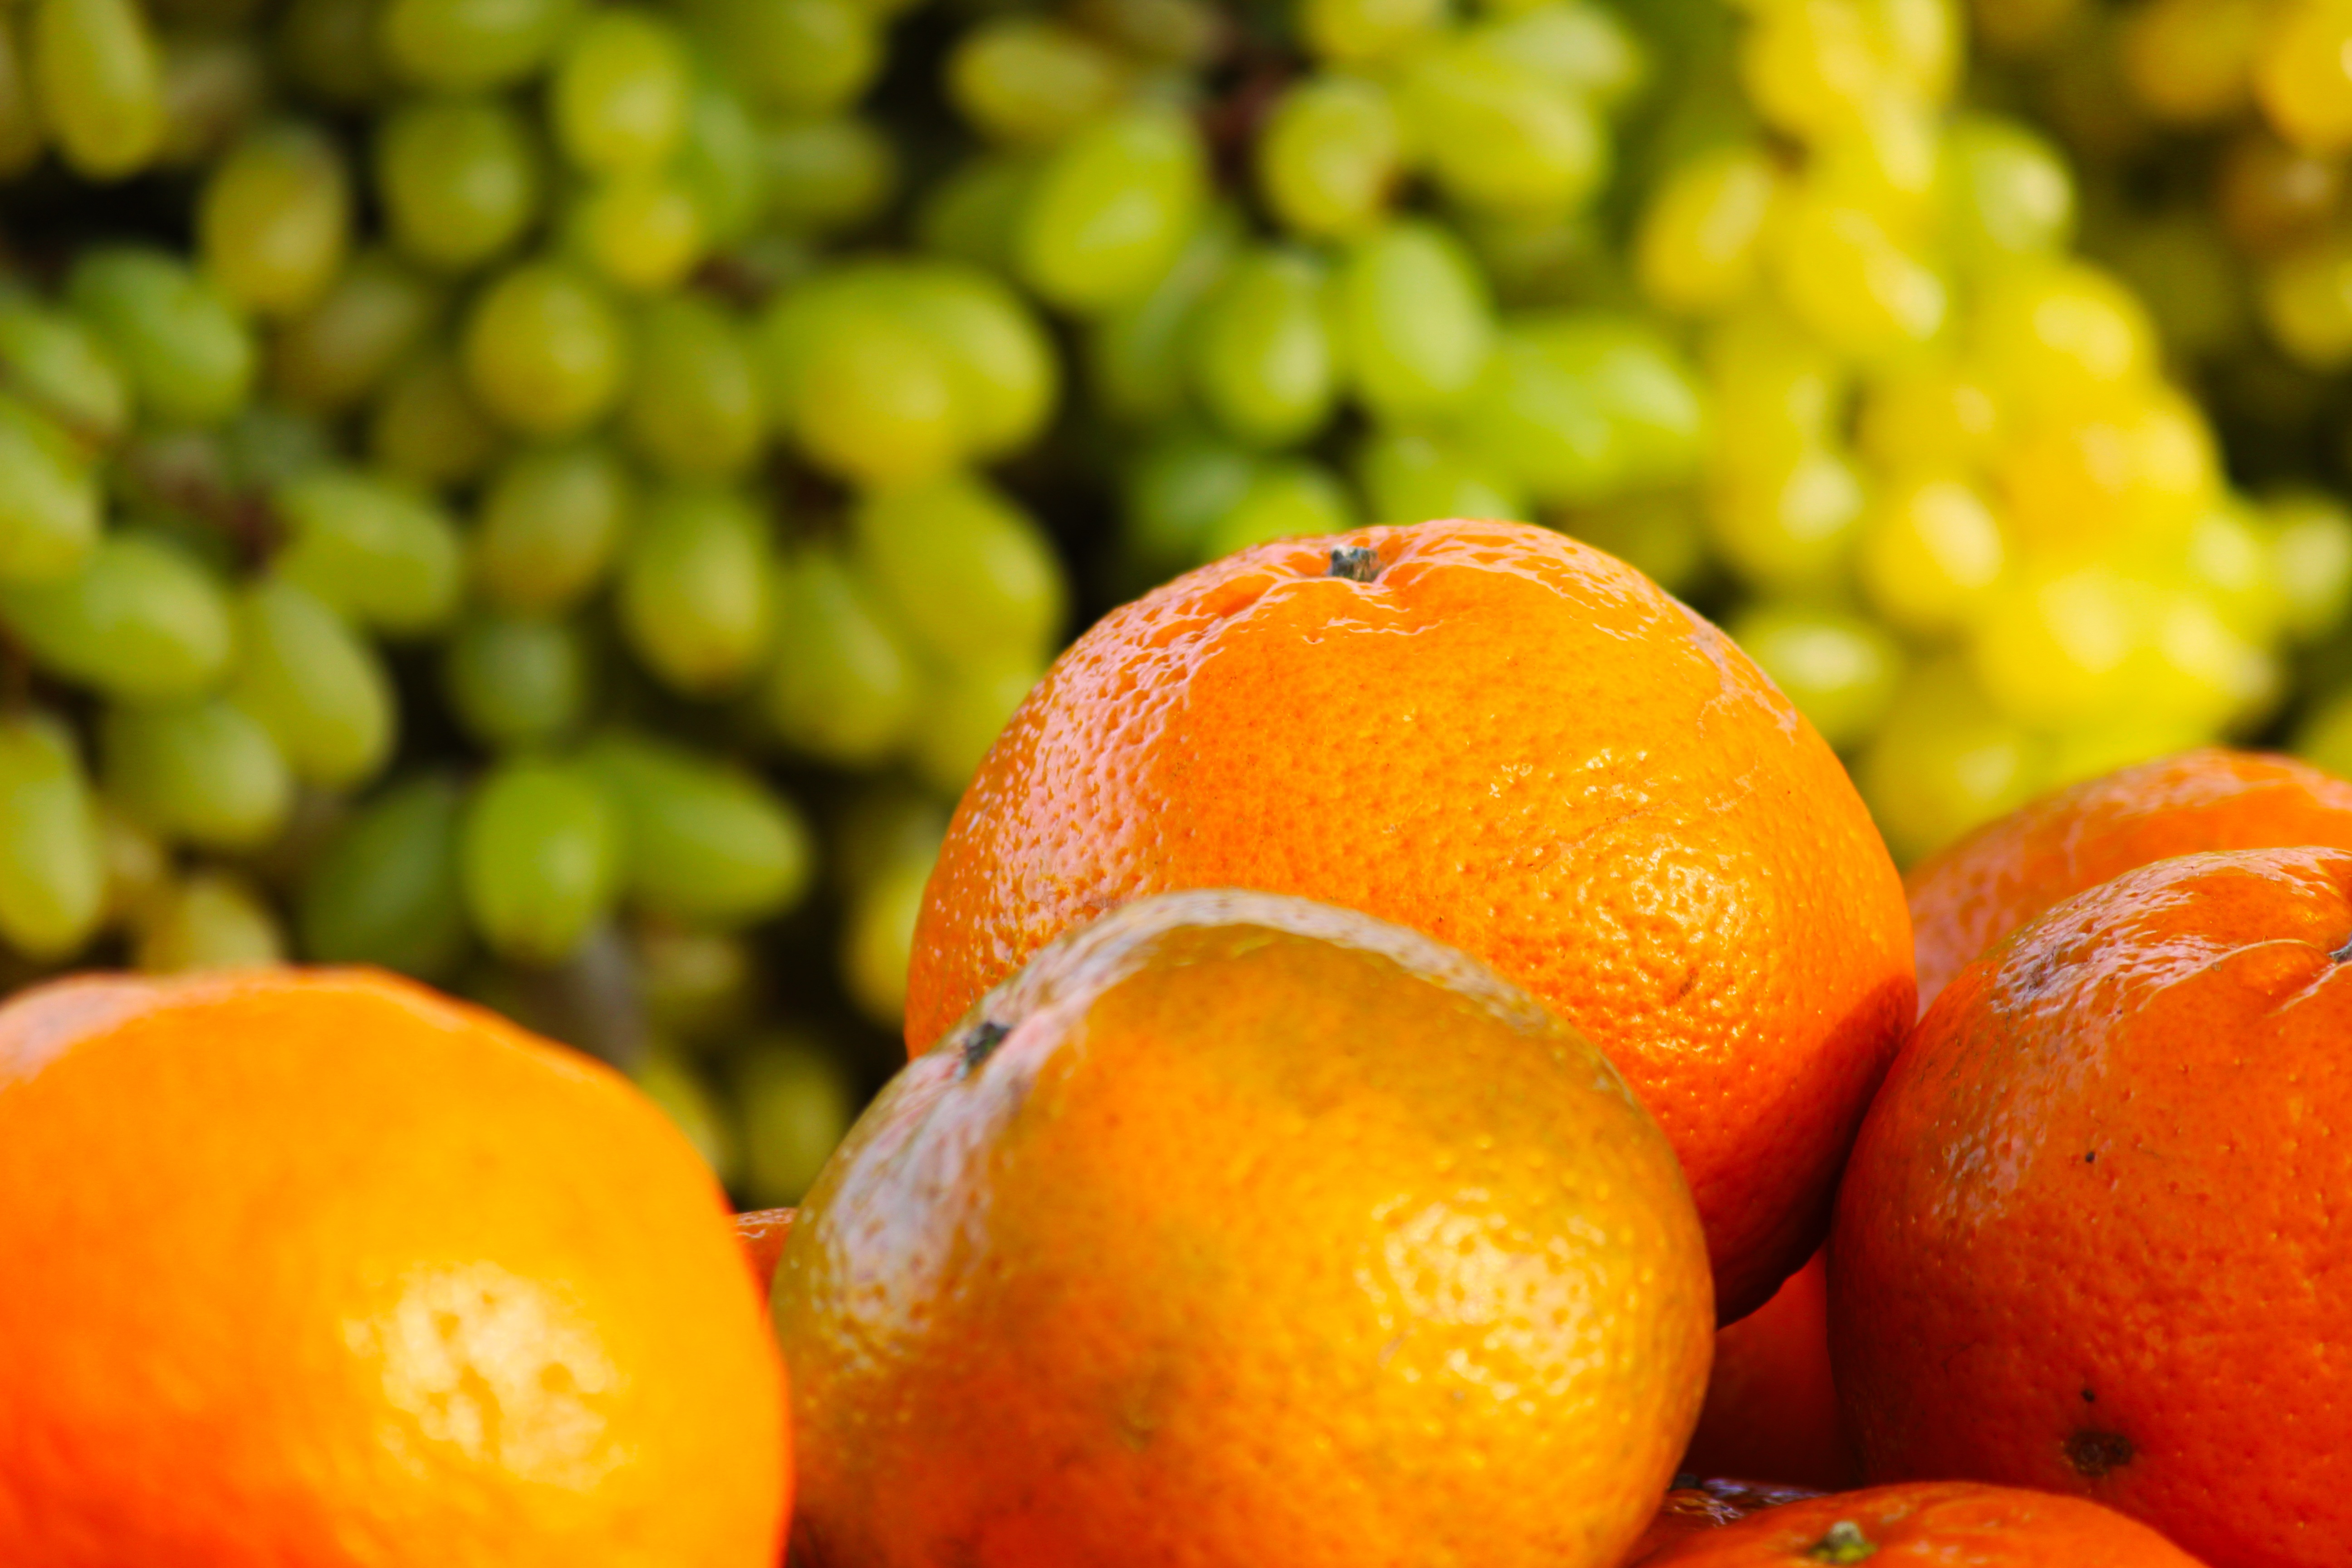
plant, white, fruit, summer, ripe, orange, food, green, produce, tropical, color, natural, fresh, yellow, juicy, healthy, slice, circle, freshness, juice, vitamin, peel, grapes, fruits, tangerine, vegetarian, kumquat, clementine, oranges, organic, citrus, taste, dieting, flowering plant, orange fruit, bitter orange, mandarin orange, land plant, sweet lemon, tangelo